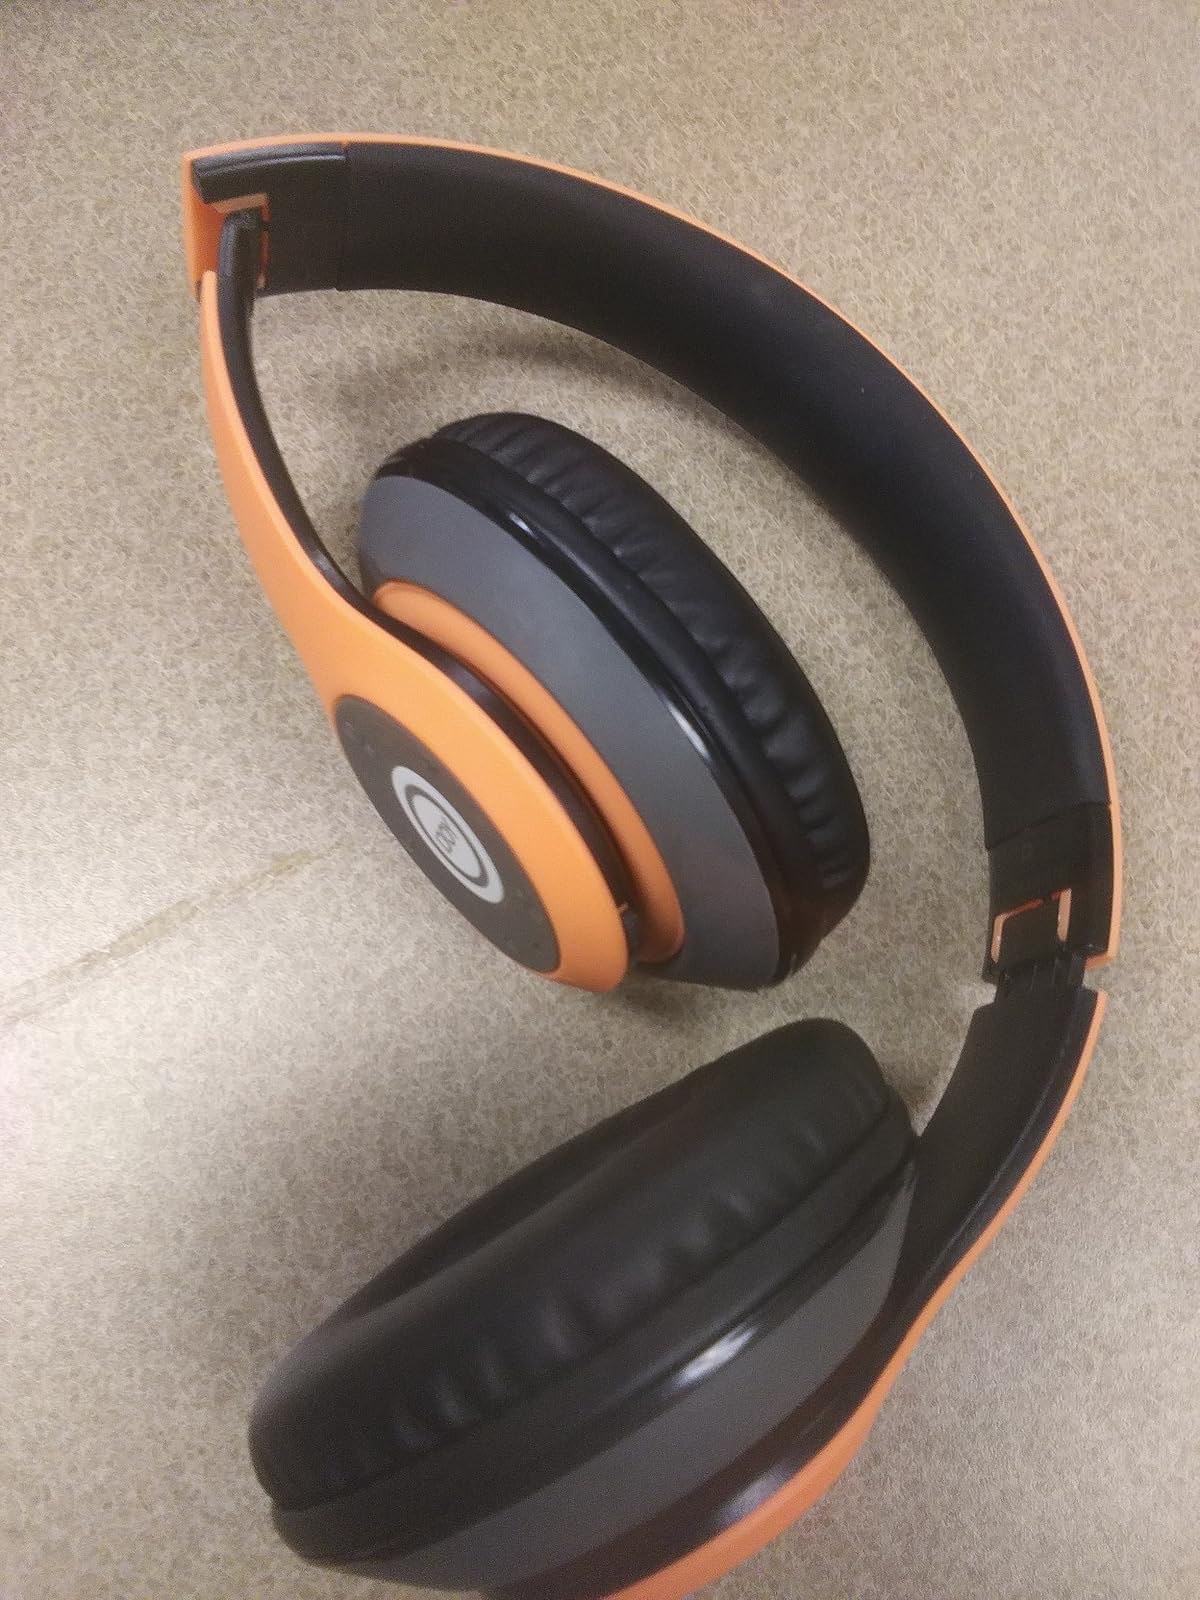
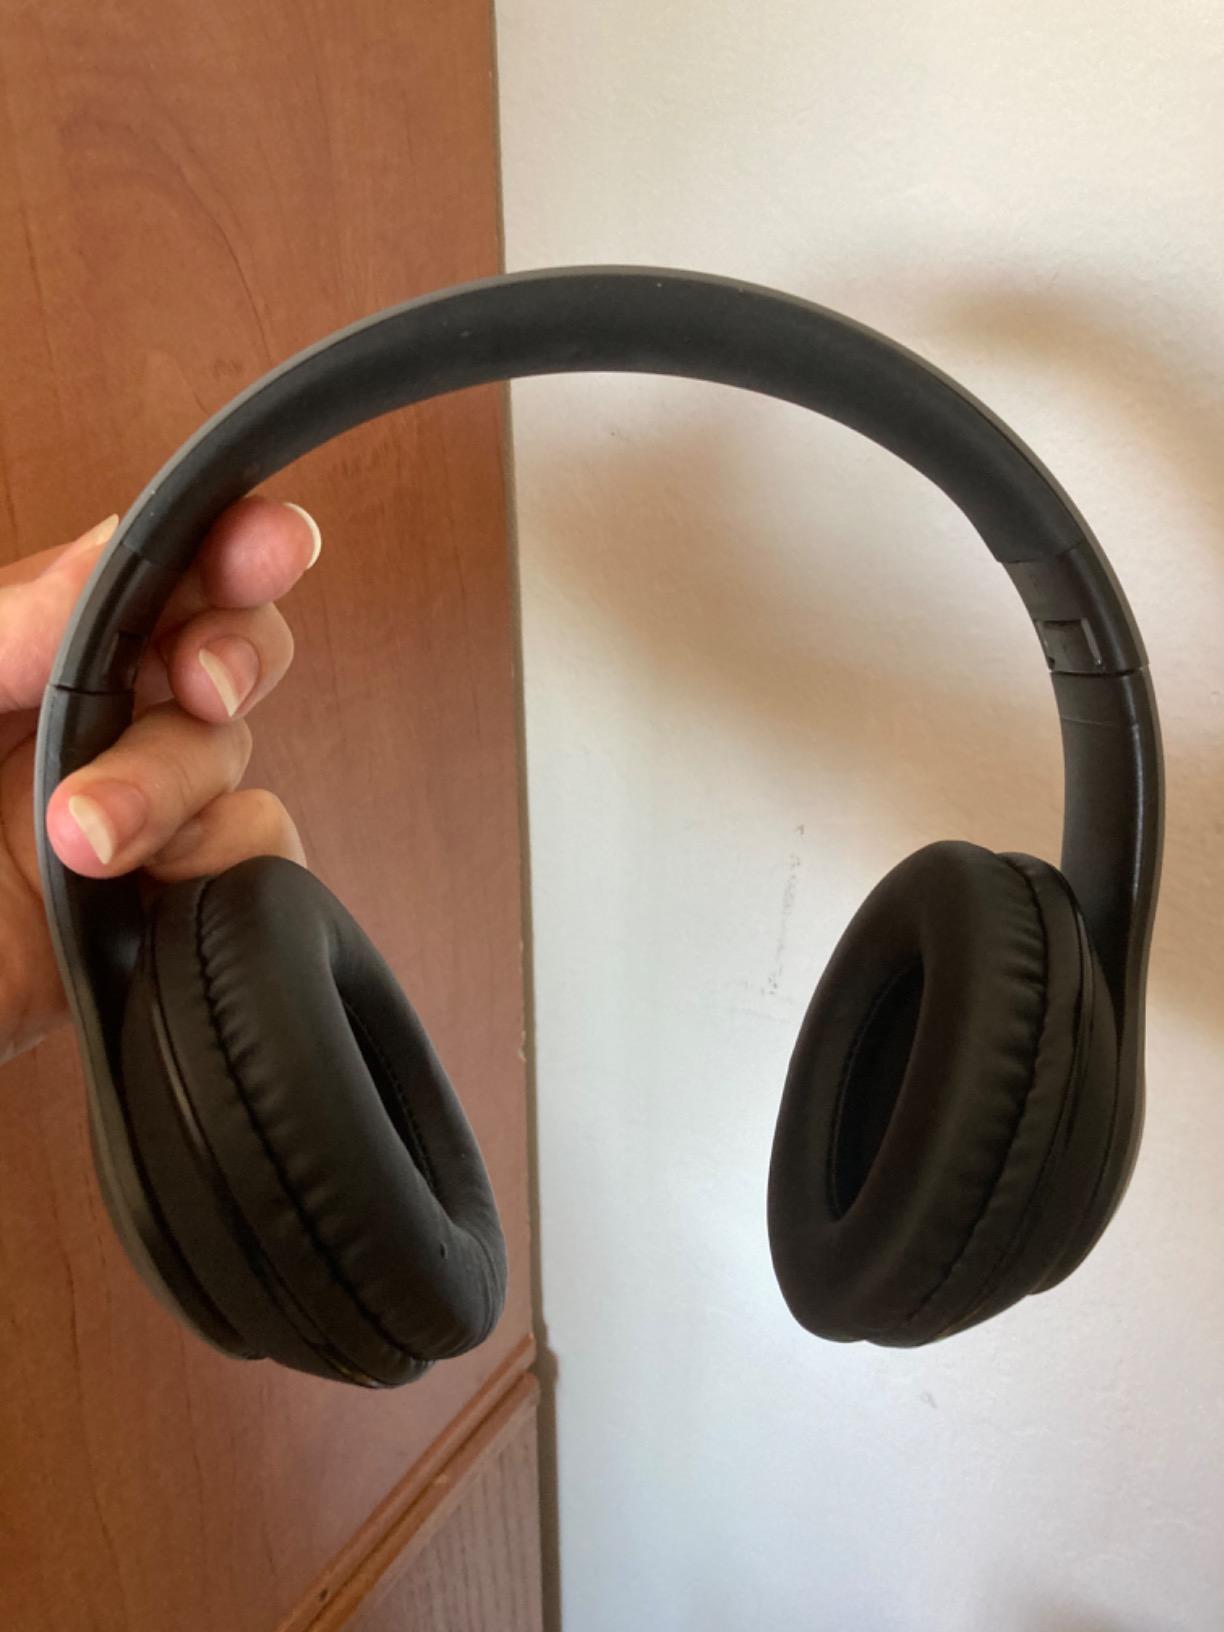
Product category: headphones
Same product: no